Nissan GTP ZX-Turbo

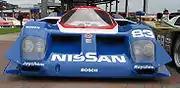
The large intakes on the front of the GTP ZX-Turbo. Brake cooling ducts are below the headlights.

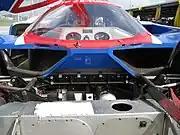
Ducting around the sides of the cockpit, air travels through the doors to the radiators. The footbox and pedals are exposed below.

In 1984, Nissan Motors named Electramotive Engineering as their official North American racing development arm in an attempt to establish Nissan in the United States following phase out of the Datsun name. Nissan planned to use the IMSA GT Championship to showcase their technology, just as they had with the 24 Hours of Le Mans beginning in 1983. Electramotive would maintain, modify, and field the cars. Nissan would provide VG30ET motors, although Electramotive would develop the engine for racing. Nissan and Electramotive turned to Lola Cars International to build chassis for the new car to their specifications.